Diocese of Slane

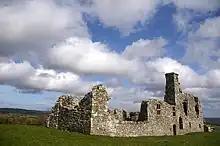
Ruins on the Hill of Slane, Ireland.

The Diocese of Slane was an Irish diocese created in 513 by St Erc with its seat at Slane. It was first subsumed by the Diocese of Meath and is now within the Diocese of Meath and Kildare.